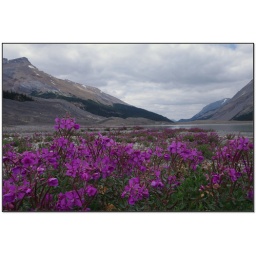
At the base of the Columbia Glacier, Wildfowers fed by the world's purest water ...along the Icefield Parkway, Banff National Park, Alberta